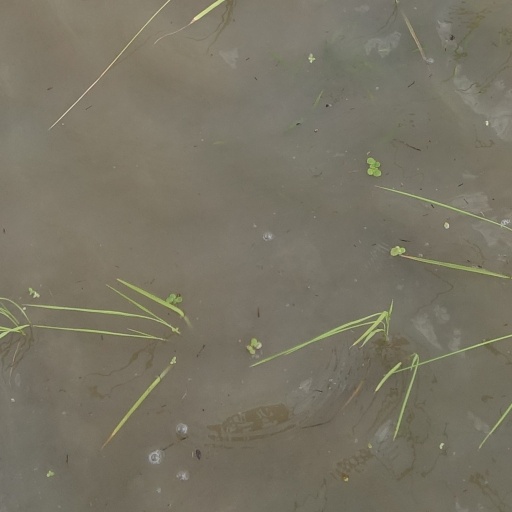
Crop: rice